Albert Robert Valentien

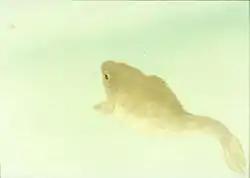
Earthenware plaque by Albert Robert Valentien for Rookwood Pottery Company, LACMA collection.

In 1908, Ellen Browning Scripps purchased Valentien's studies of goldenrod and wild aster after viewing an exhibit of his wildflower paintings at the Scripps Building in downtown San Diego. The following year, she commissioned Valentien to paint a series of illustrations of California wildflowers with the intention of publishing a compendium of the flora of California. Valentien worked on the project for ten years, and the scope of botanical subjects grew to encompass native grasses, ferns, and trees. Scripps ultimately decided not to publish the flora. Her estate donated most of his paintings in her collection, 1094 in total, to the San Diego Natural History Museum in 1933.